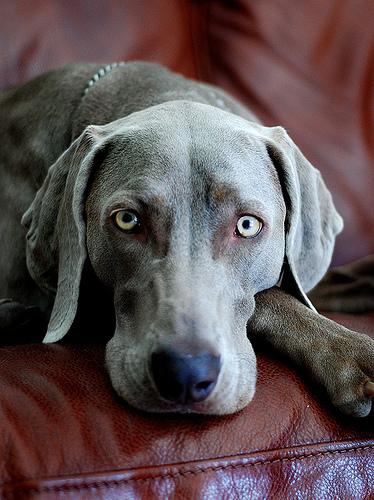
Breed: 235-n000096-Weimaraner